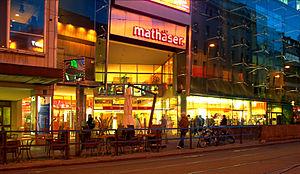
Le Mathäser est un ensemble de bâtiments situé dans la rue Bayerstraße, dans le centre de Munich, entre la gare centrale et la place Stachus. Le complexe a abrité pendant des siècles une brasserie, qui fut pendant un moment la plus grande brasserie du monde.